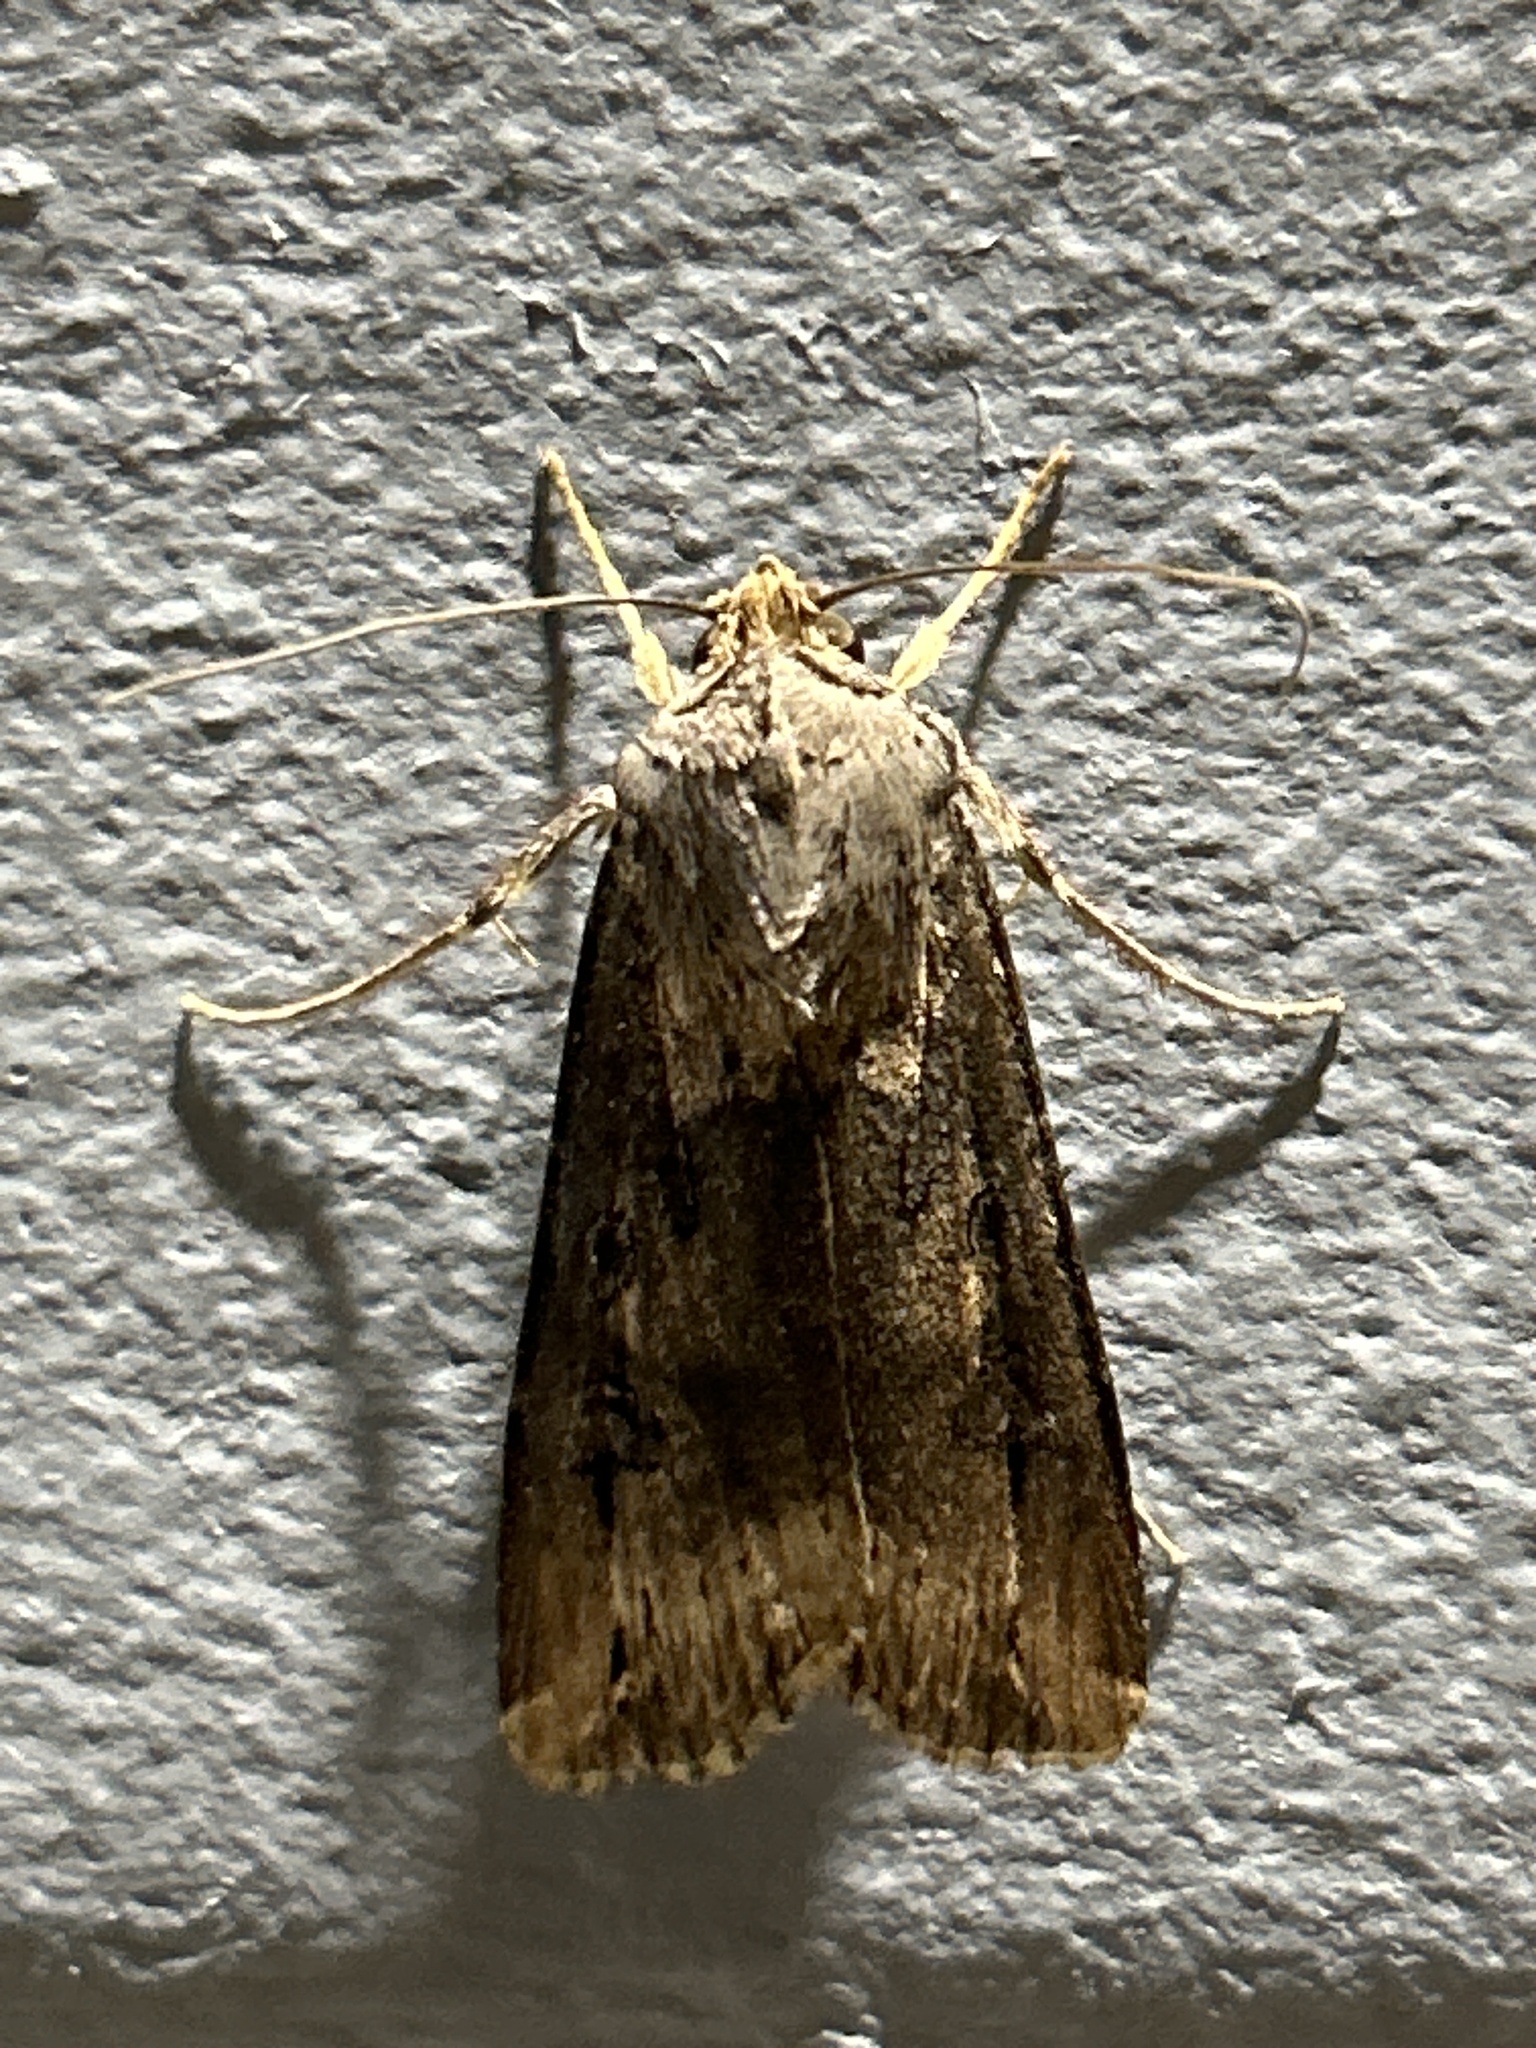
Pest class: cutworms